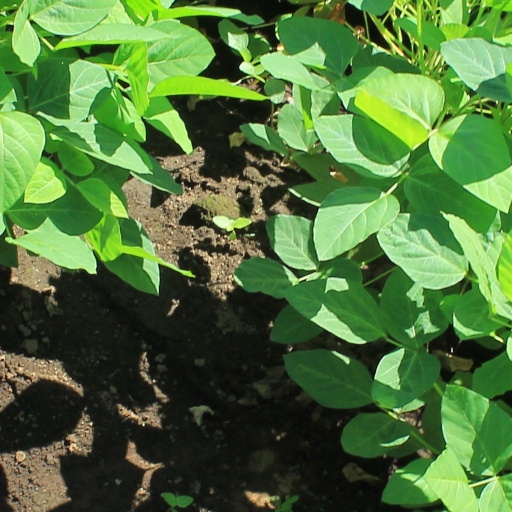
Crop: soybean